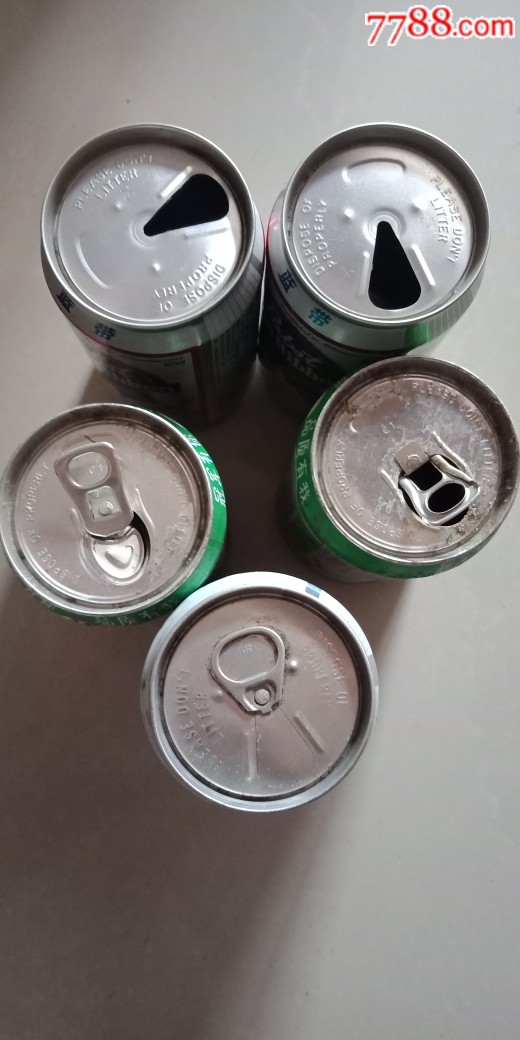
Label: metal